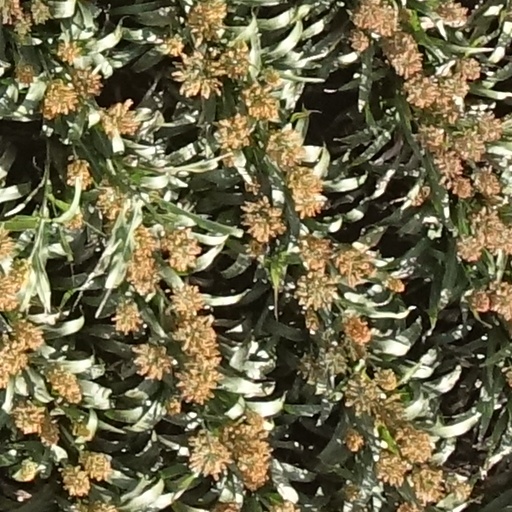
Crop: sorghum